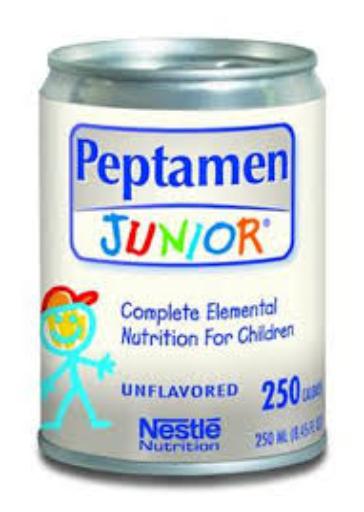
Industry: Food